Eiji Kawashima

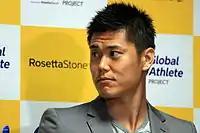
Eiji Kawashima at a presentation for product launch in 2011.

In December 2014, Kawashima was named in Japan's squad for the Asian Cup in Australia. Kawashima started the tournament well keeping three clean sheets in the group stage matches that saw them through to the quarter–finals. However, in a match against UAE on 23 January 2015, he conceded a goal from Ali Mabkhout before Japan equalised and the match was played throughout 120 minutes; ultimately, they were eliminated after losing in penalty–shootout. Later in June, he kept two clean sheets in a row on 11 and 16 June 2015 against Iraq and Singapore.